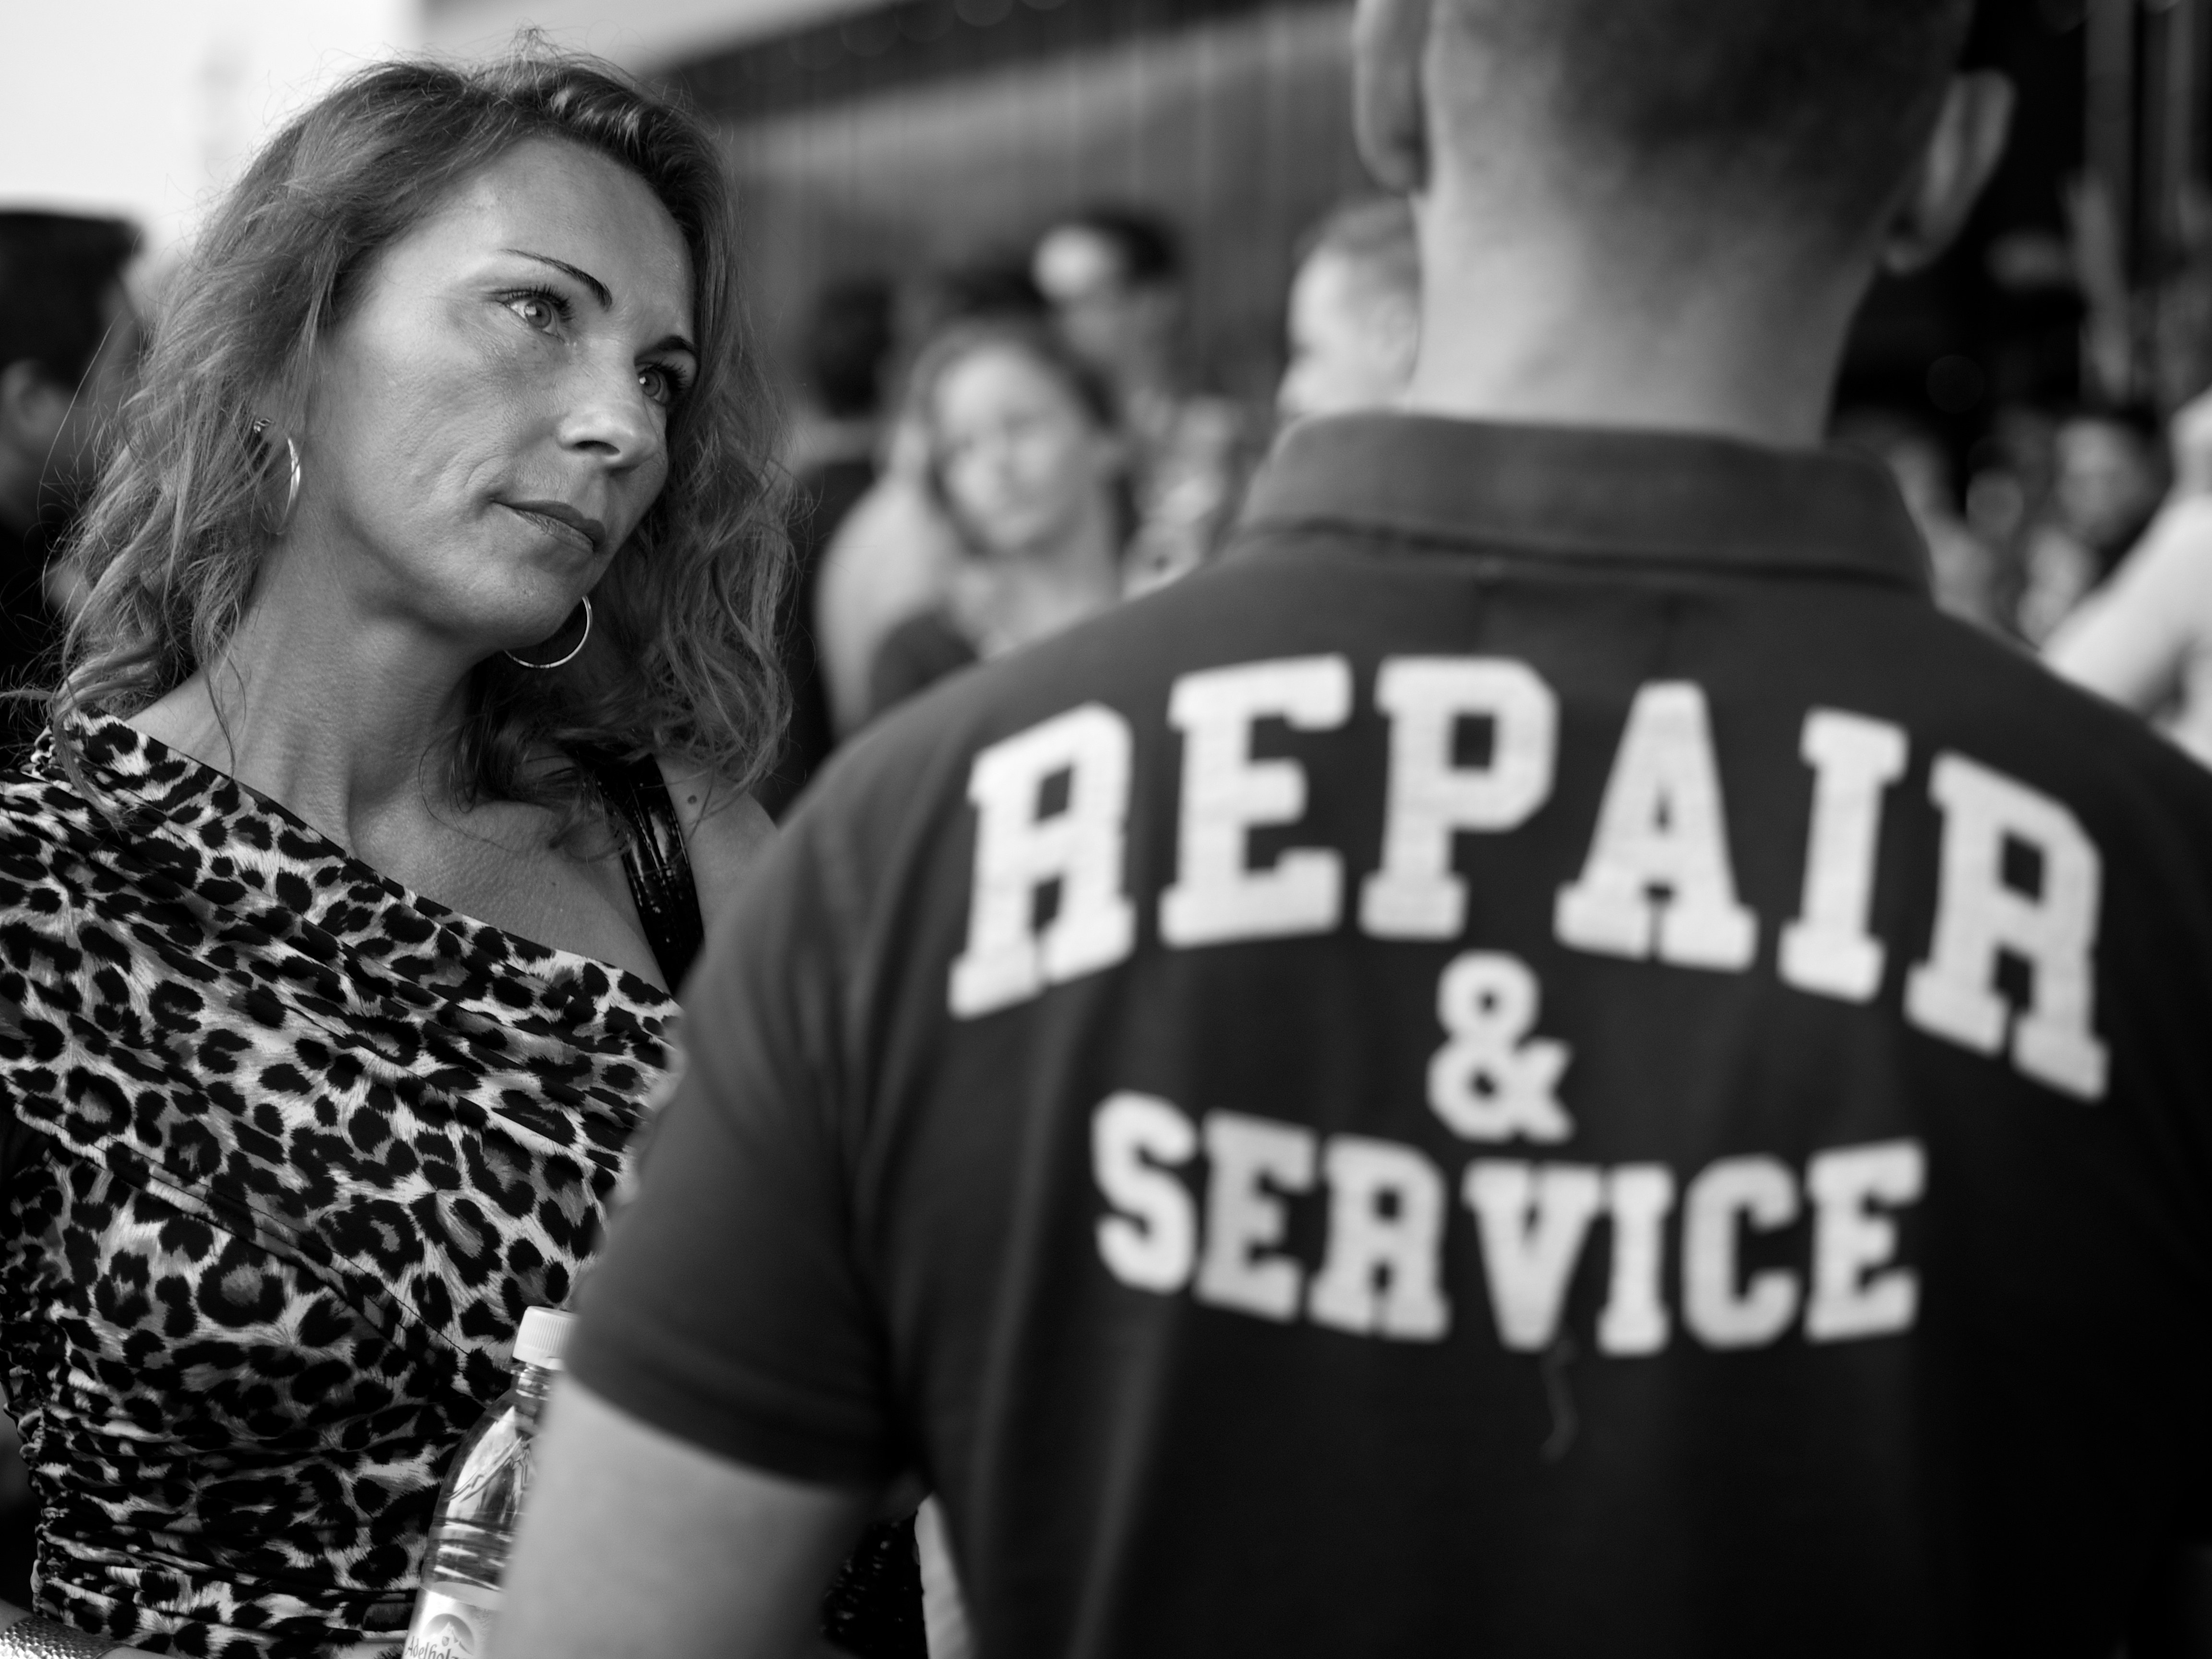
person, black and white, white, street, photography, ebook, training, black, monochrome, streetphotography, flickr, thomas, video, olympus, luzern, omd, fuji, leica, monochrom, leuthard, hcb, thomasleuthard, monochrome photography